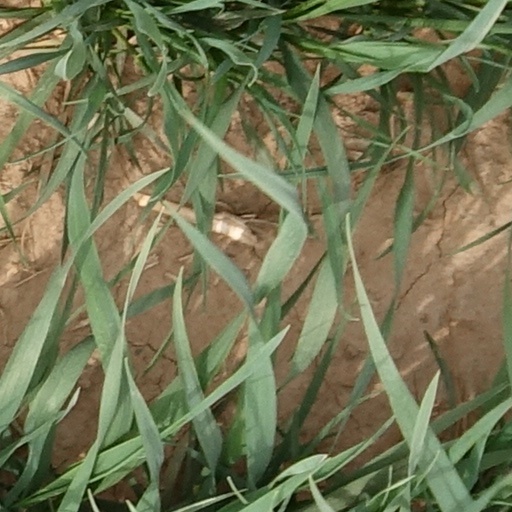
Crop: wheat